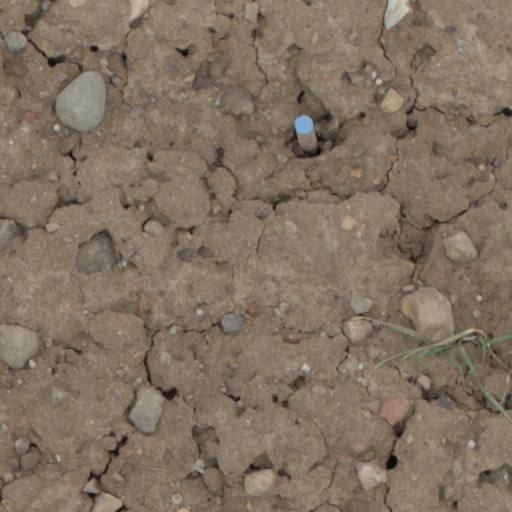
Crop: wheat